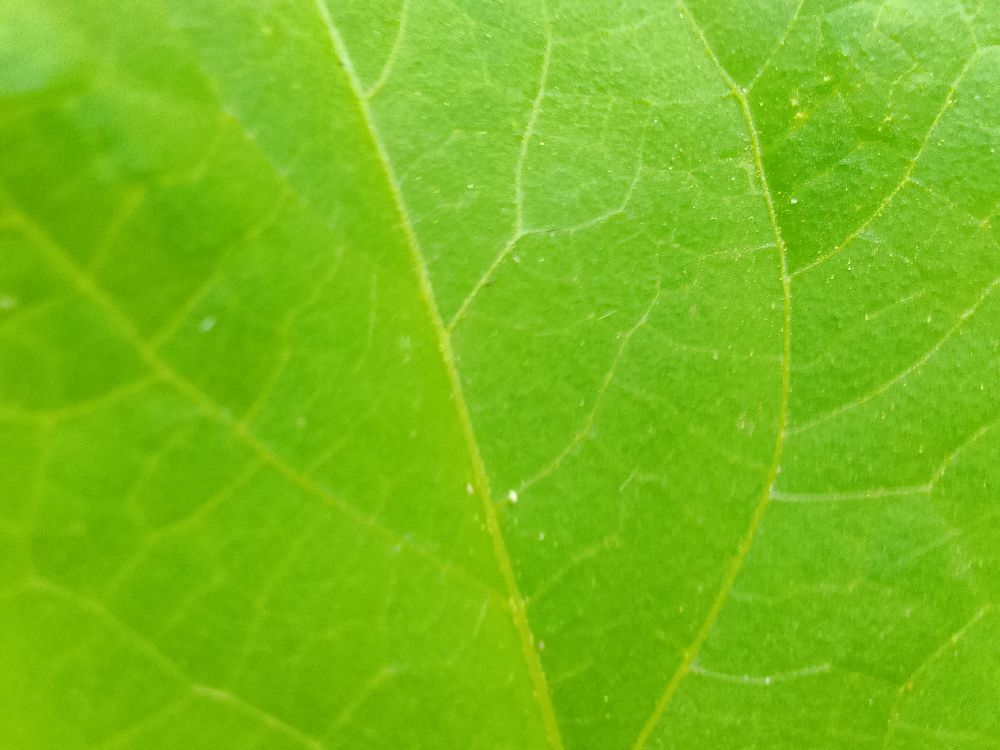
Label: healthy